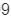
Number: 9